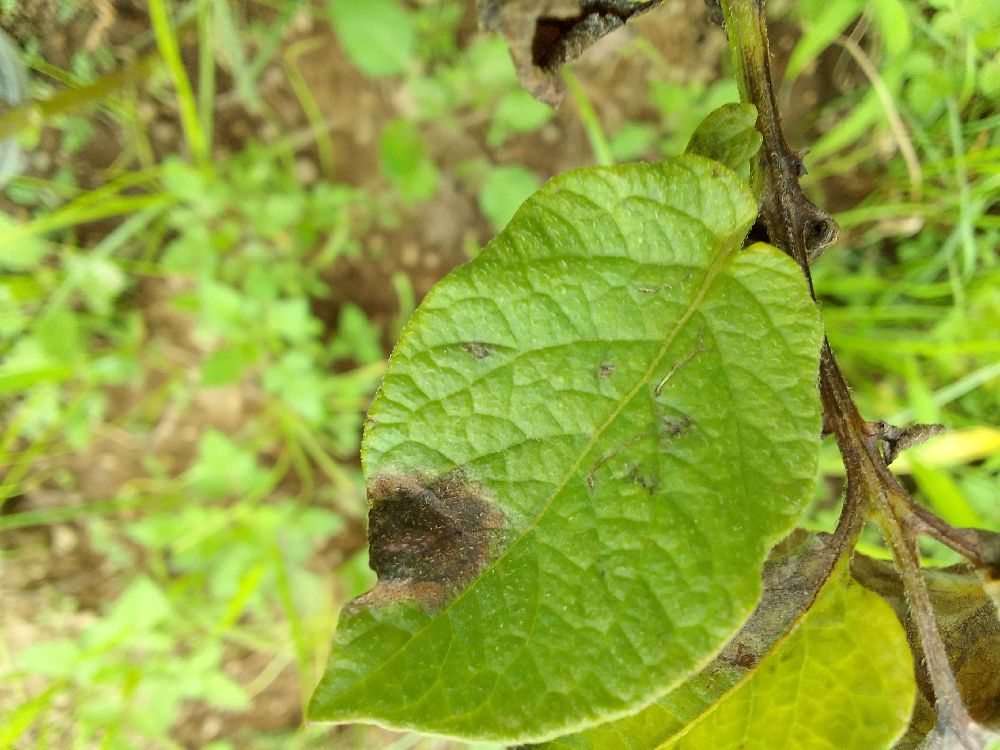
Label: Late blight